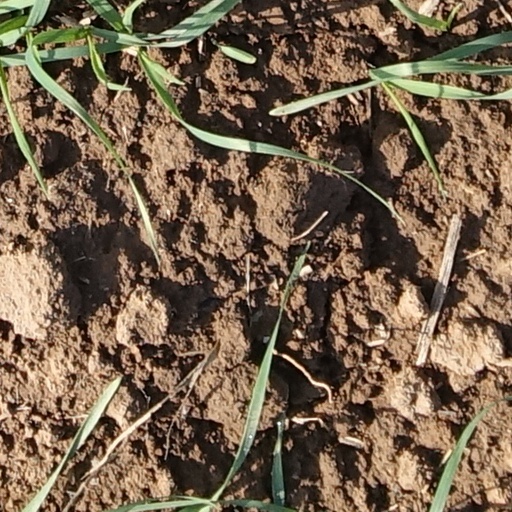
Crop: wheat